Turkish Delight (1927 film)

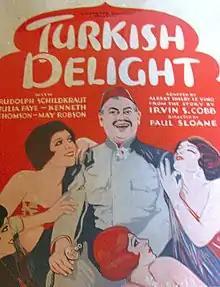
Film poster

Turkish Delight is a 1927 American silent comedy film directed by Paul Sloane for DeMille Pictures Corporation. It stars Julia Faye, in her first top-billed performance, and Rudolph Schildkraut.